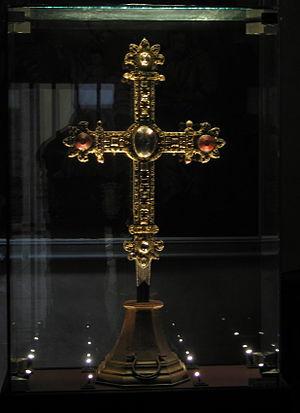
Reliquaire de la vraie croix, Castelnau de Montmiral, début XIVe siècle.
Castelnau-de-Montmiral est une commune française située dans le département du Tarn, en région Occitanie.